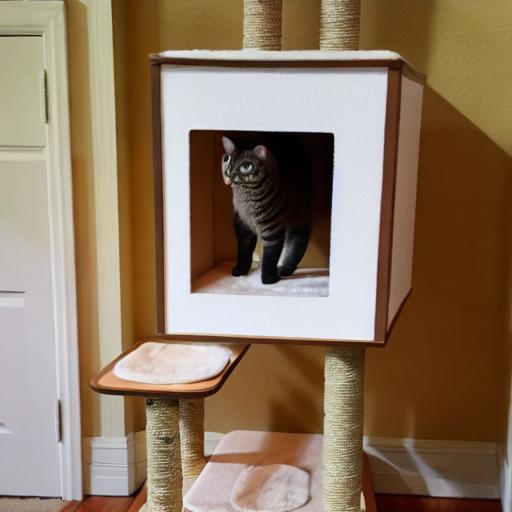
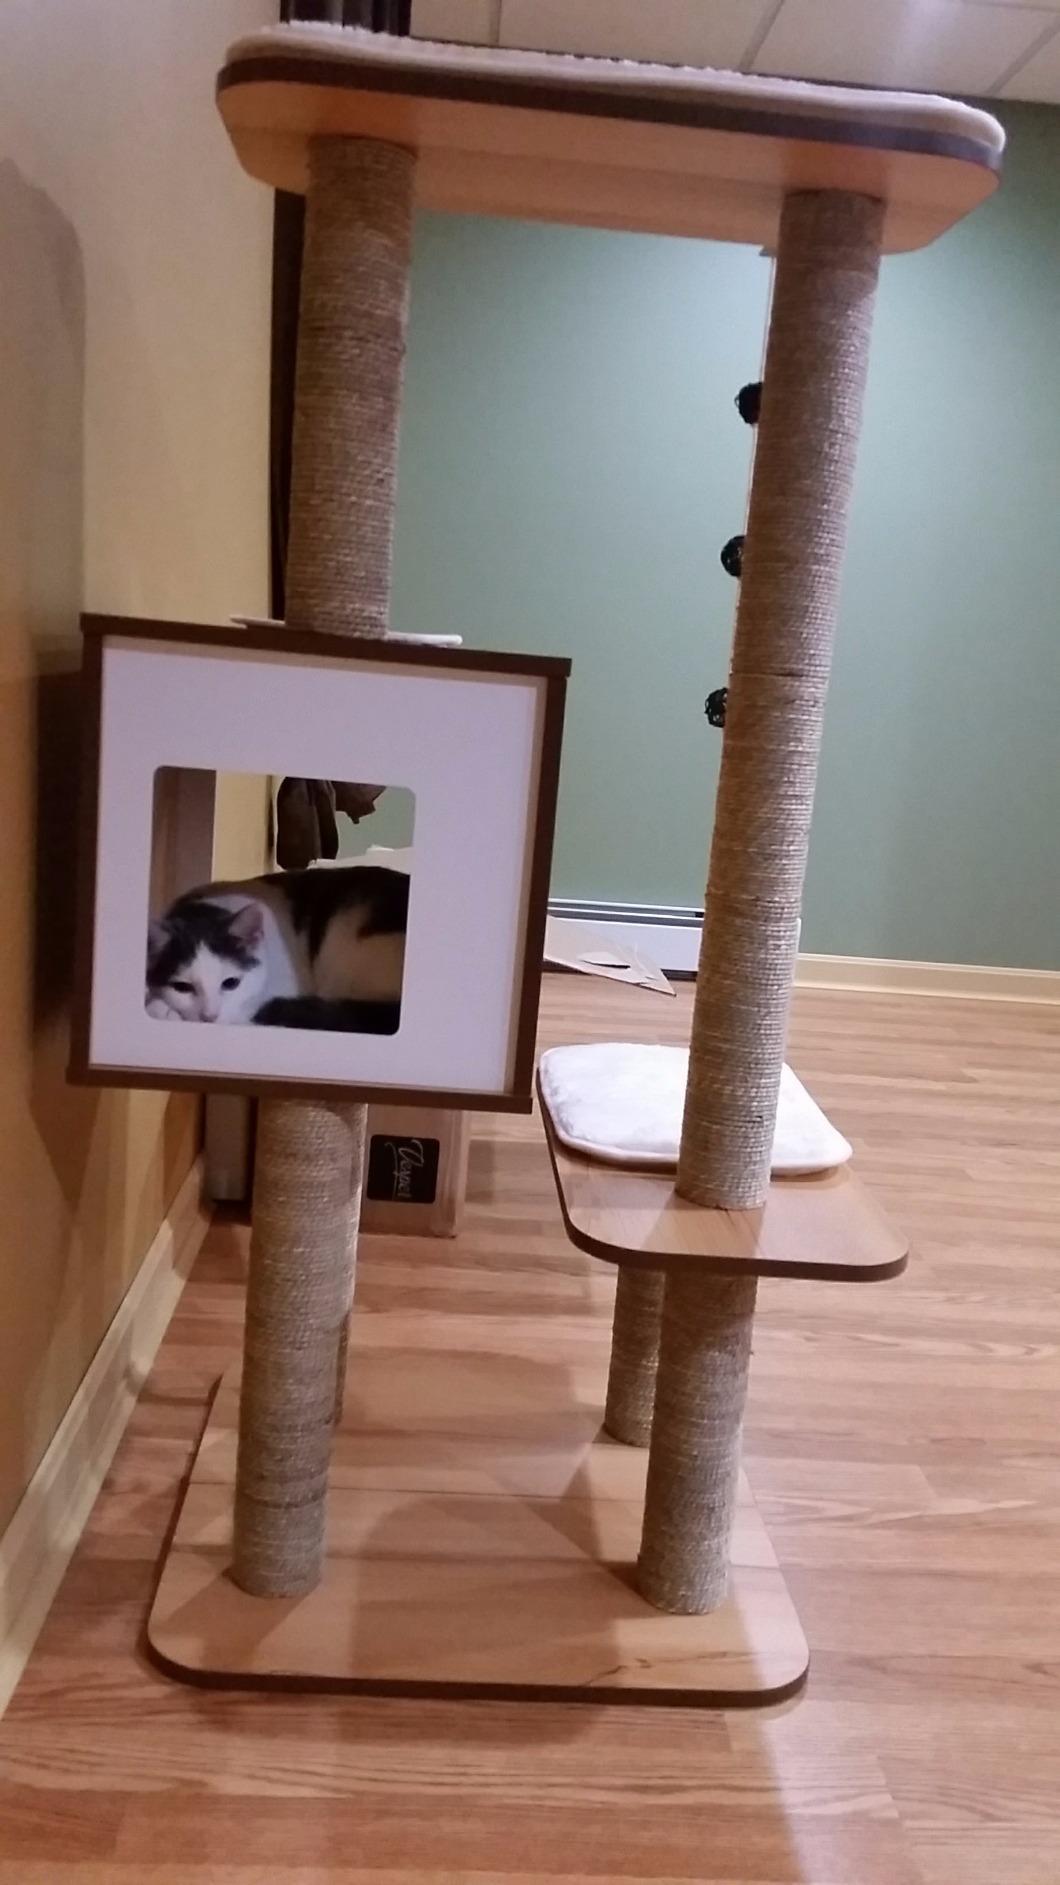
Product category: items_cat tree
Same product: no